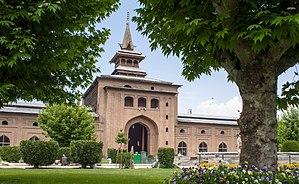
Le tableau ci-dessous représente la liste des plus grandes mosquées du monde.